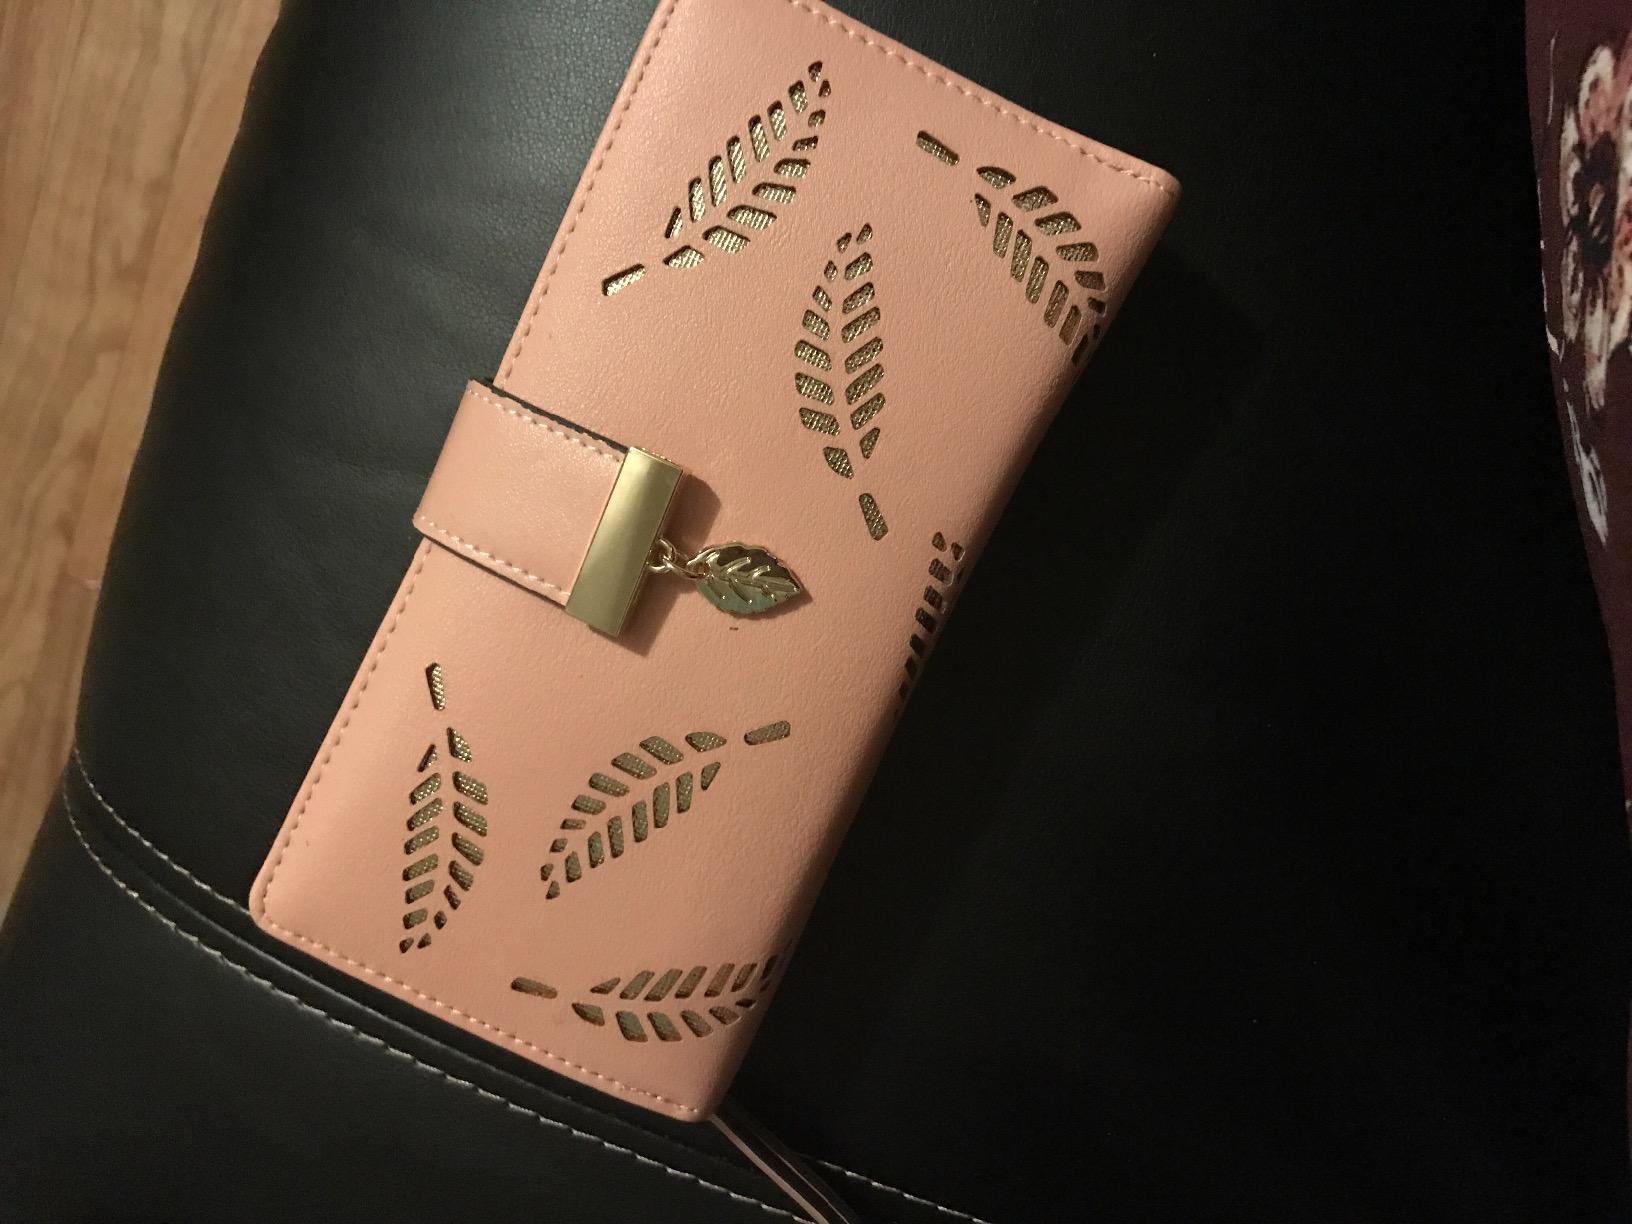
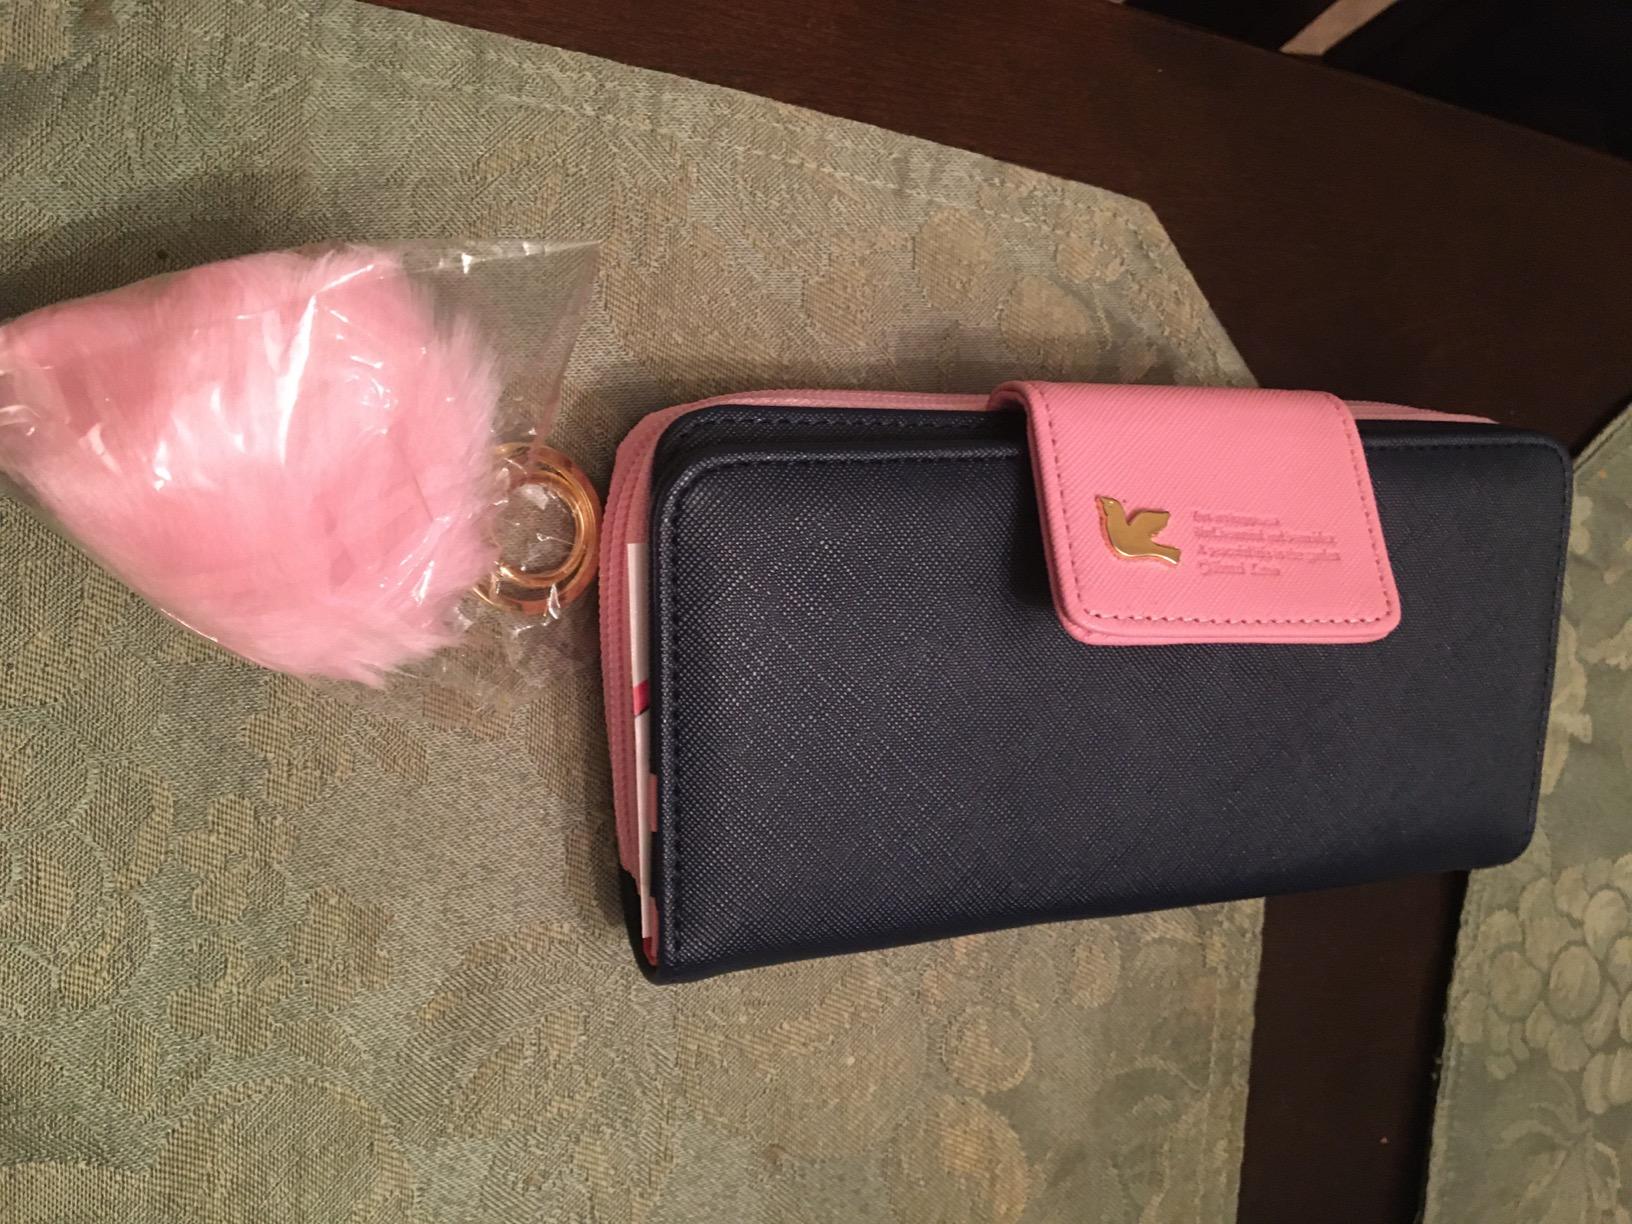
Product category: accessories_handbag
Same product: no